Ferenbalm

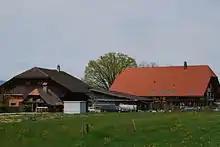
Farm house in Ferenbalm municipality

Ferenbalm has a population of . , 7.2% of the population are resident foreign nationals. Over the last 10 years (2001–2011) the population has changed at a rate of -1.1%. Migration accounted for -1.1%, while births and deaths accounted for 0.2%.